Australian rules football in the Middle East

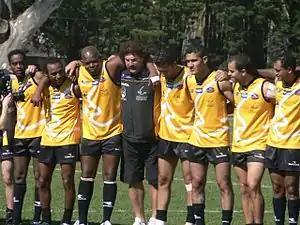

In the 1970s, there was no Aussie Rules, and expatriate Australian player David Stark took up rugby and playing in the lock position was part of the national rugby team in the 70s and 80s.